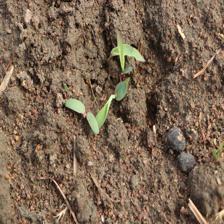
Label: Sorghum